Catthorpe Interchange

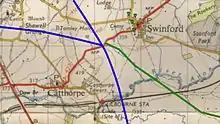
1940s map showing alignment of A427 overlaid with current roads

Although references to the "Catthorpe Interchange" started to appear from the mid-1970s, the interchange was only formally created in 1994 to join the newly established A14 trunk road with the existing M1 and M6 motorways. A non-standard layout was adopted and a sub-standard dumb-bell roundabout was created to handle the A14 traffic, and which became grossly inadequate before 2010. Prior to the junction with the A14 being created, there was a simple fork junction, opened in 1971, joining the M6 to the M1. At that stage traffic from Birmingham on the M6 wishing to travel north and east left the M6 at junction 1 to join the A426 road.